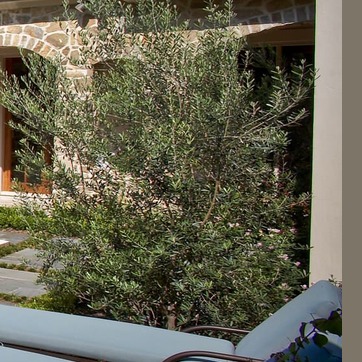
Material: foliage